Lake Argyle

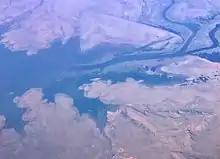
Aerial view at southern end

The lake, with its surrounding mudflats and grasslands, has been identified by BirdLife International as an Important Bird Area (IBA) because it supports about 150,000 waterbirds with twelve species being represented in large enough numbers to be considered internationally significant. The mud flats and grasslands are the natural habitat of eight wader species also represented in internationally significant numbers, along with a healthy population of Australian bustards which are considered a "near threatened" species. Birds for which the lake has global importance include magpie geese, wandering whistling-ducks, green pygmy-geese, Pacific black ducks, hardheads, black-necked storks, white-headed stilts, red-capped plovers, Oriental plovers, black-fronted dotterels, long-toed stints and sharp-tailed sandpipers.